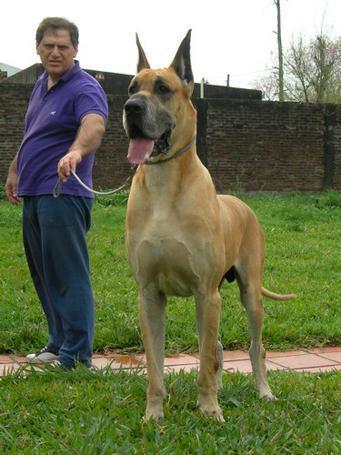
Great_Dane